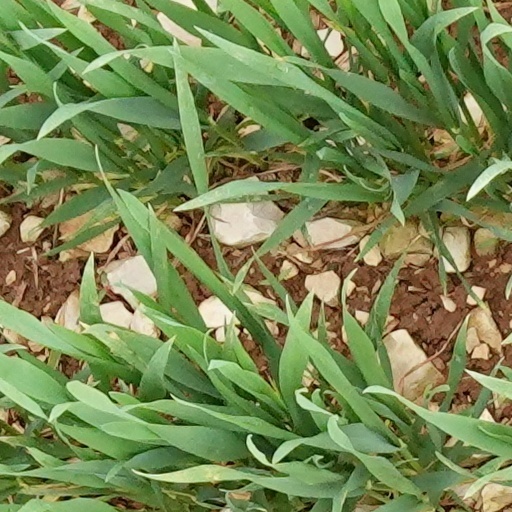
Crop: wheat